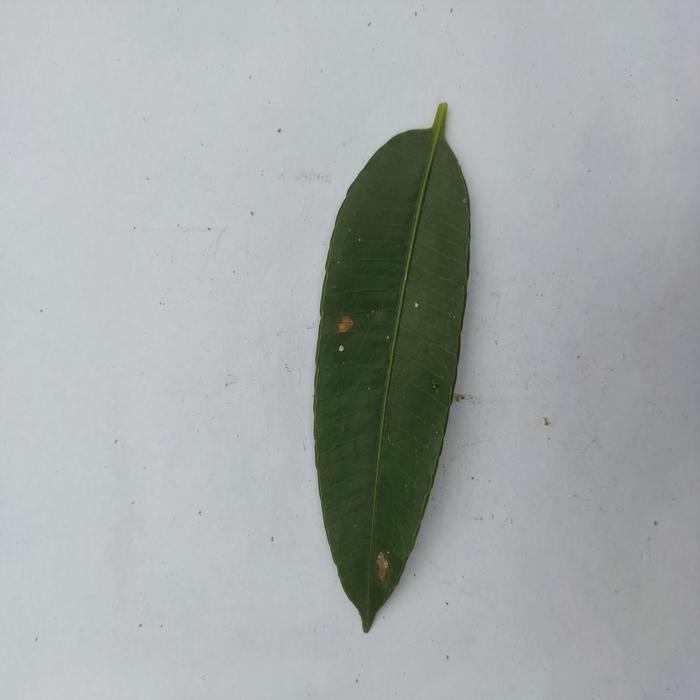
Crop: Hog Plum
Leaf condition: Heathy_Leaf